Fifth emergency special session of the United Nations General Assembly

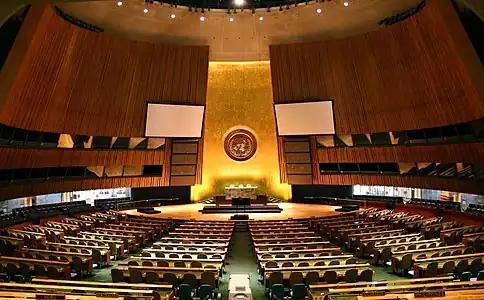
General Assembly Hall

The Fifth emergency special session of the United Nations General Assembly (UNGA) was invoked in 1967 by the UNGA at the request of the USSR (A/6717) and voted 98-3-3. It adopted six resolutions, including Resolutions 2253 (ES-V) and Resolution 2254 (ES-V) calling on Israel to rescind unilateral measures in Jerusalem.